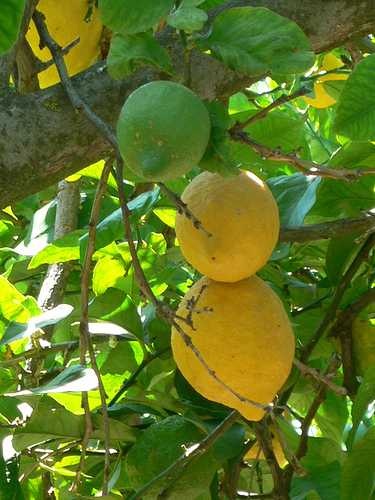
Label: Lemon